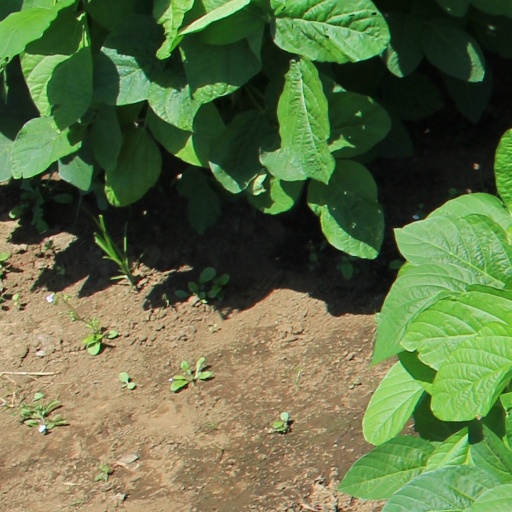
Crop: soybean